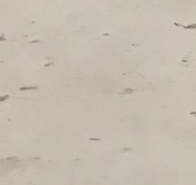
Surface type: compacted